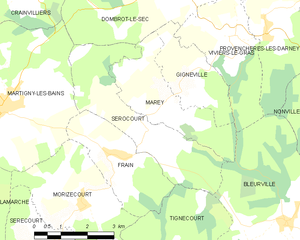
Carte des communes françaises Serocourt